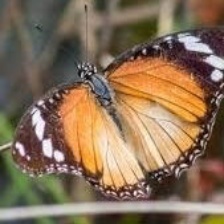
Species: DANAID EGGFLY
Butterfly family (ImageNet category): monarch